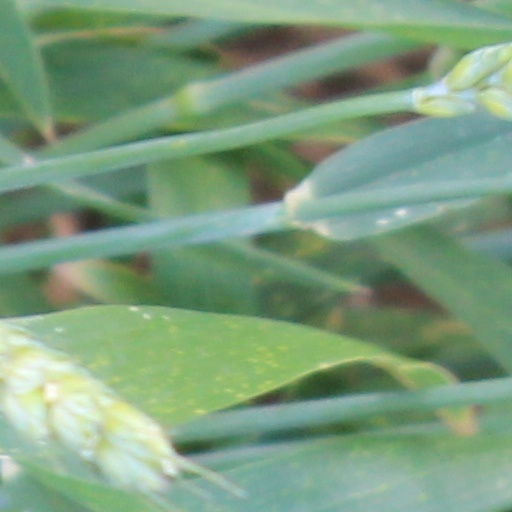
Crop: wheat